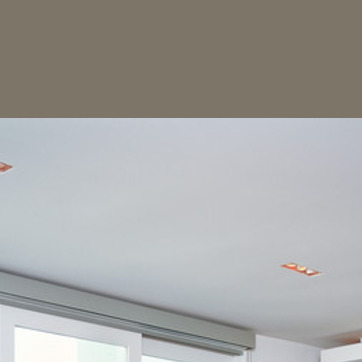
Material: painted